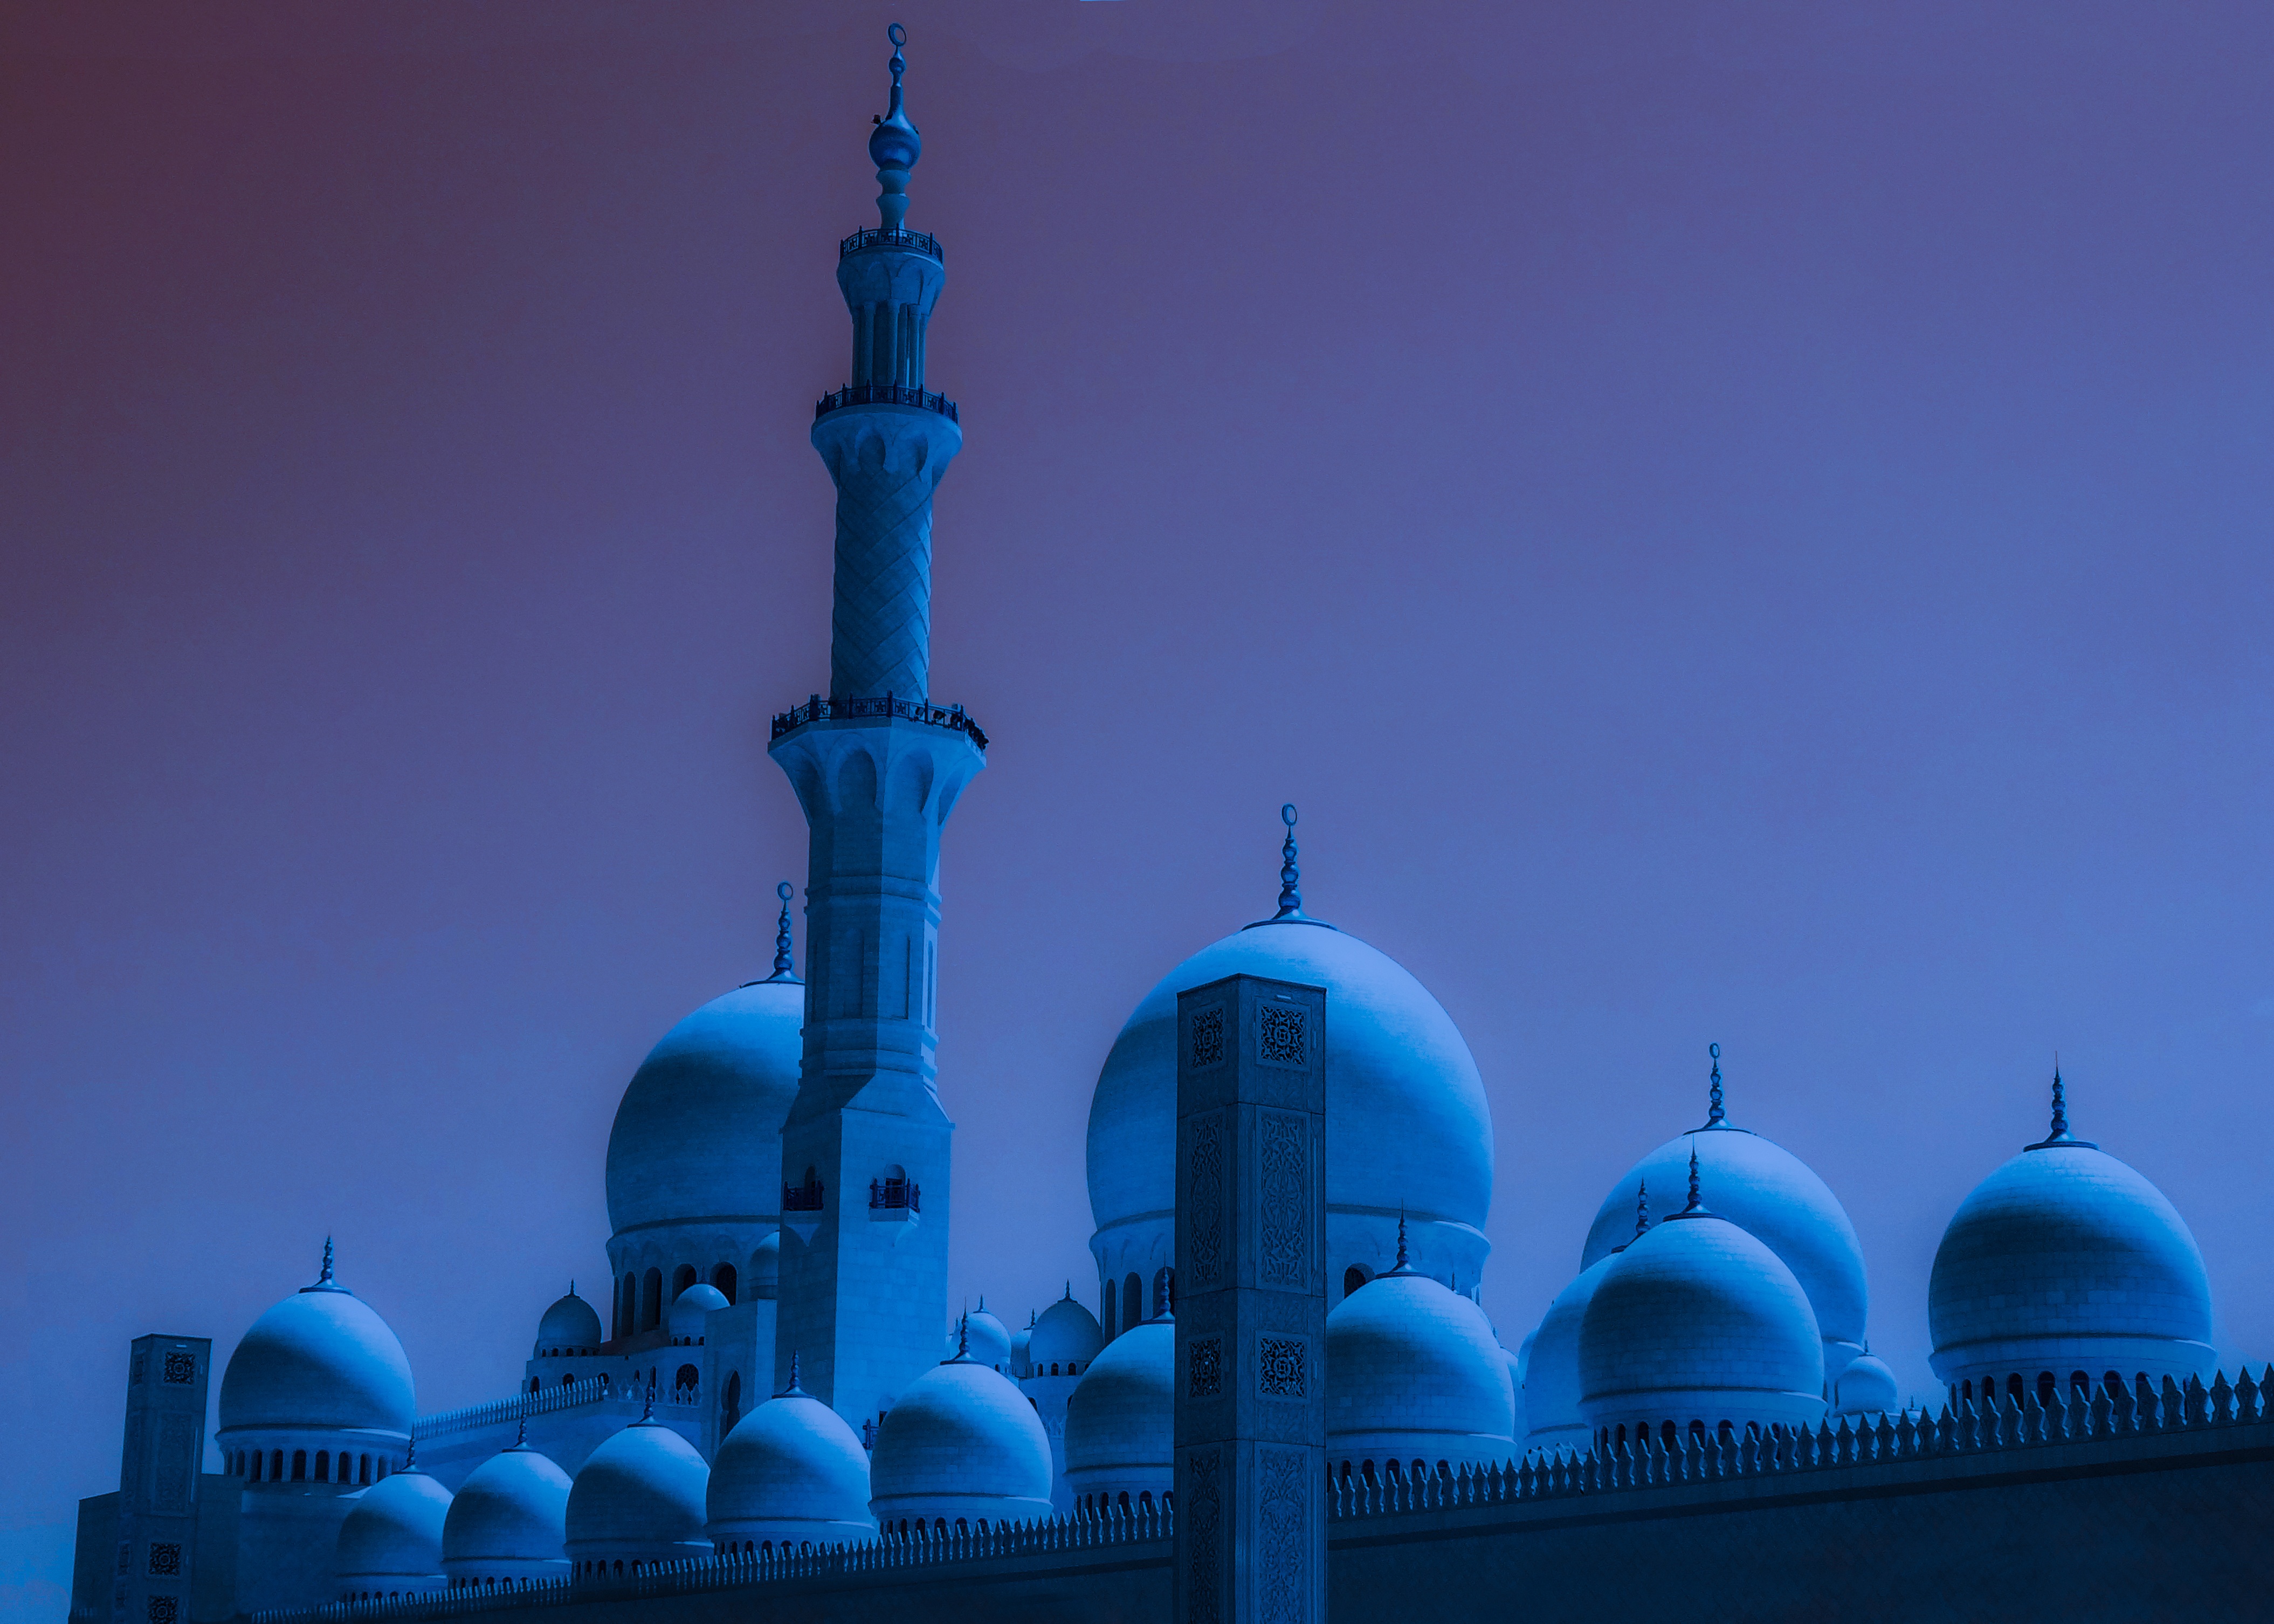
architecture, sky, night, building, monument, tower, dubai, landmark, blue, night sky, moon, place of worship, spire, violet, mosque, dome, blue mosque